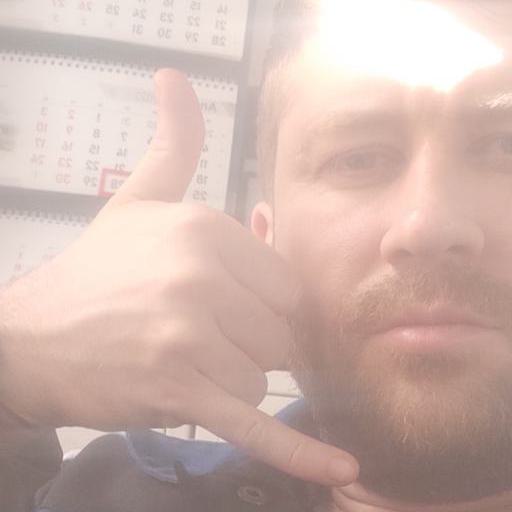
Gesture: call